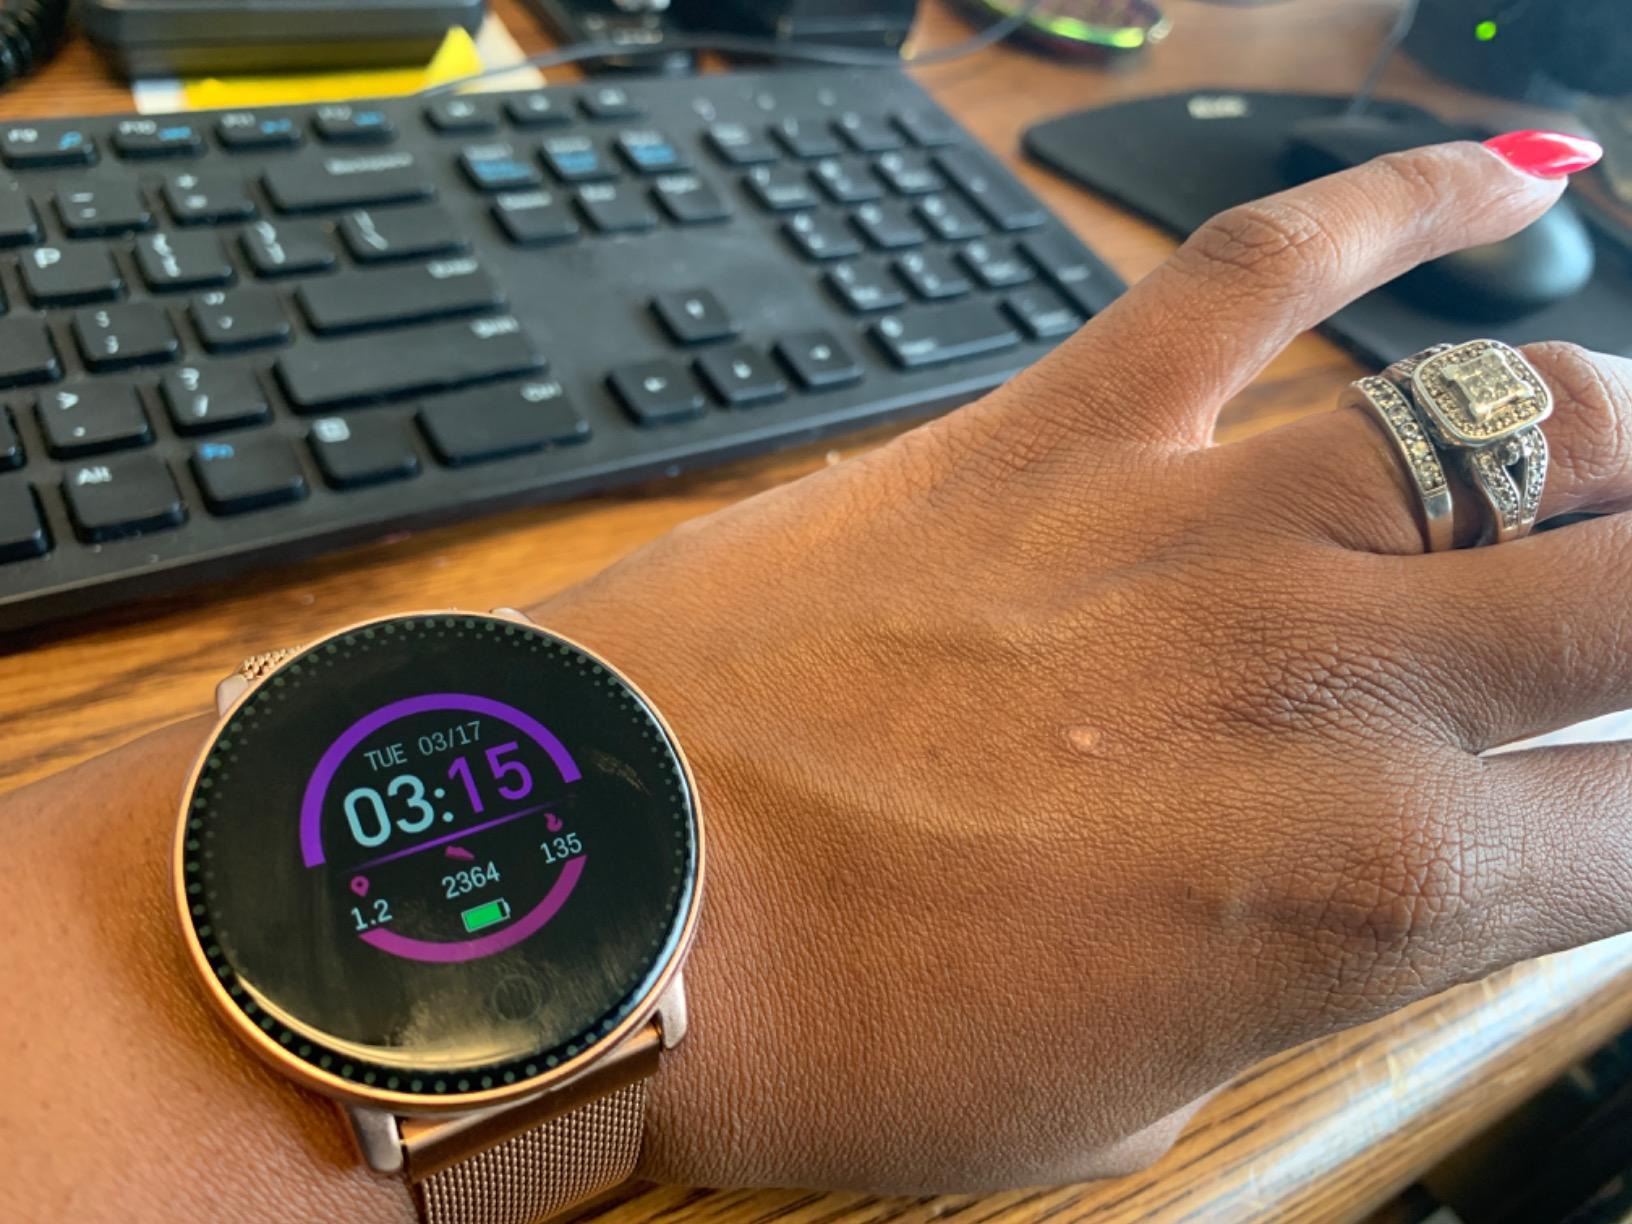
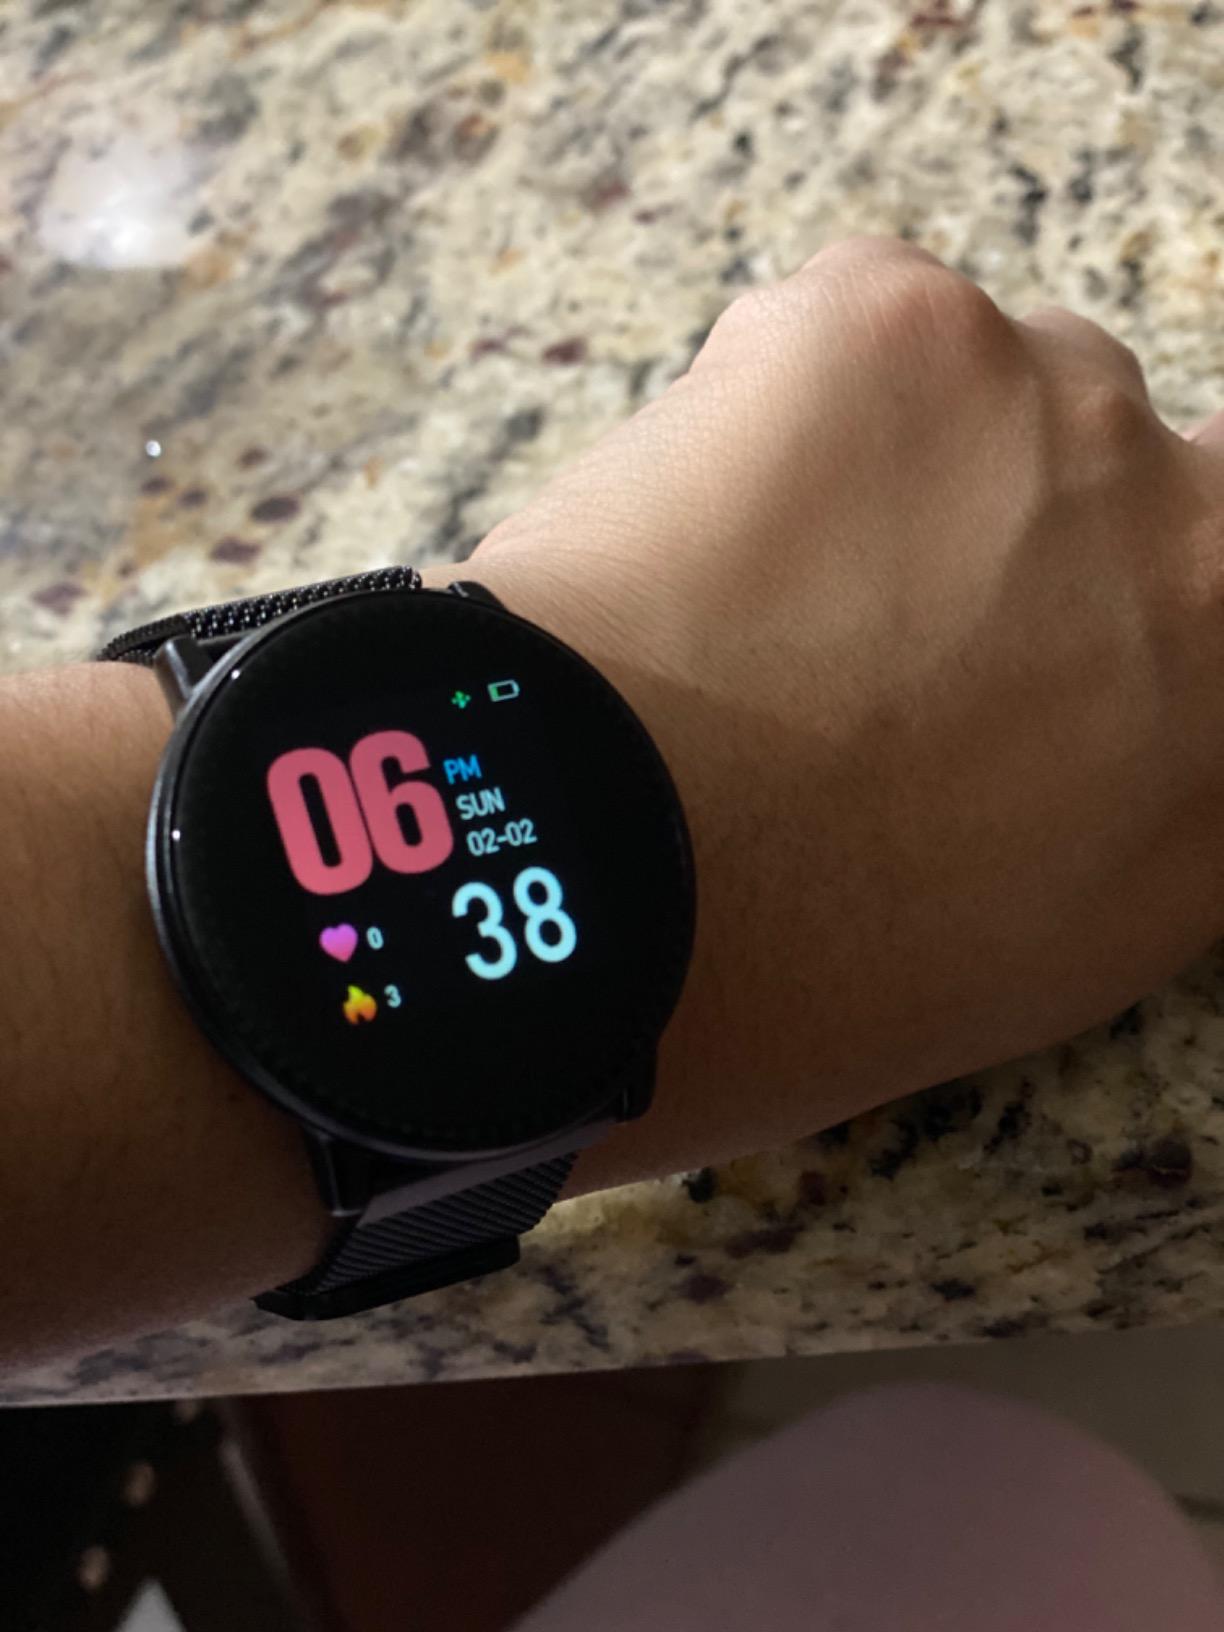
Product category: smartwatch
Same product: no